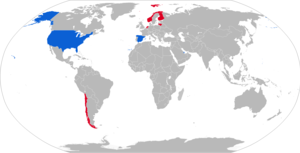
Le système NASAMS, pour « Norwegian Advanced SAM System », est une batterie de missiles sol-air norvégienne destinée à la lutte antiaérienne à moyenne et longue portée. Mettant en œuvre le missile américain AIM-120 AMRAAM, elle est la première application de surface de ce missile. Le missile lui-même est désigné « SL-AMRAAM », de l'anglais : Surface-Launched AMRAAM.
Le Norwegian Advanced Surface-to-Air Missile System 2, ou plus simplement NASAMS 2, est un système de défense aérienne à moyenne portée, à architecture en réseau et constitué de nombreux modules. Comme son prédécesseur, le NASAMS, il a été conçu par la compagnie norvégienne Kongsberg Gruppen. Il est une version améliorée de ce système et est en service opérationnel depuis 2007.